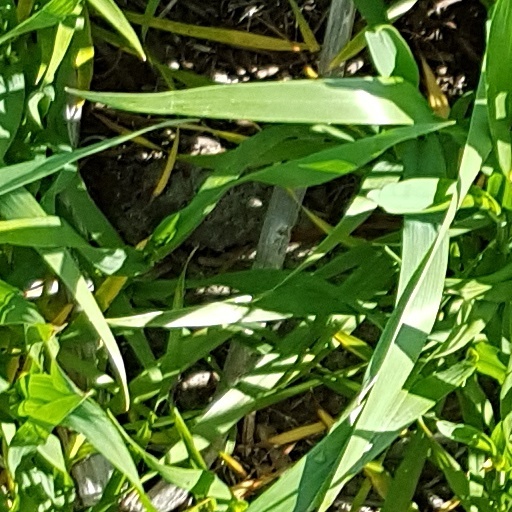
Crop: wheat